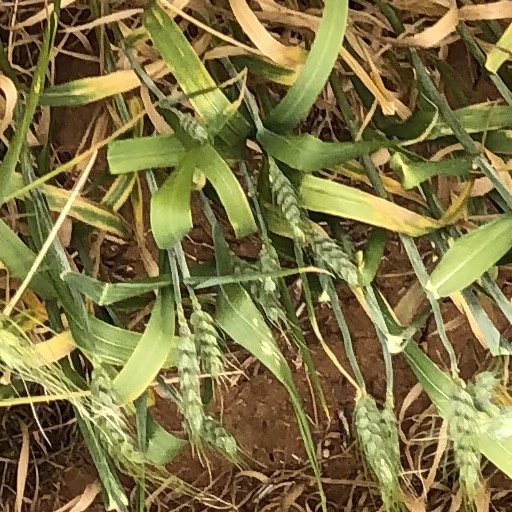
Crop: wheat